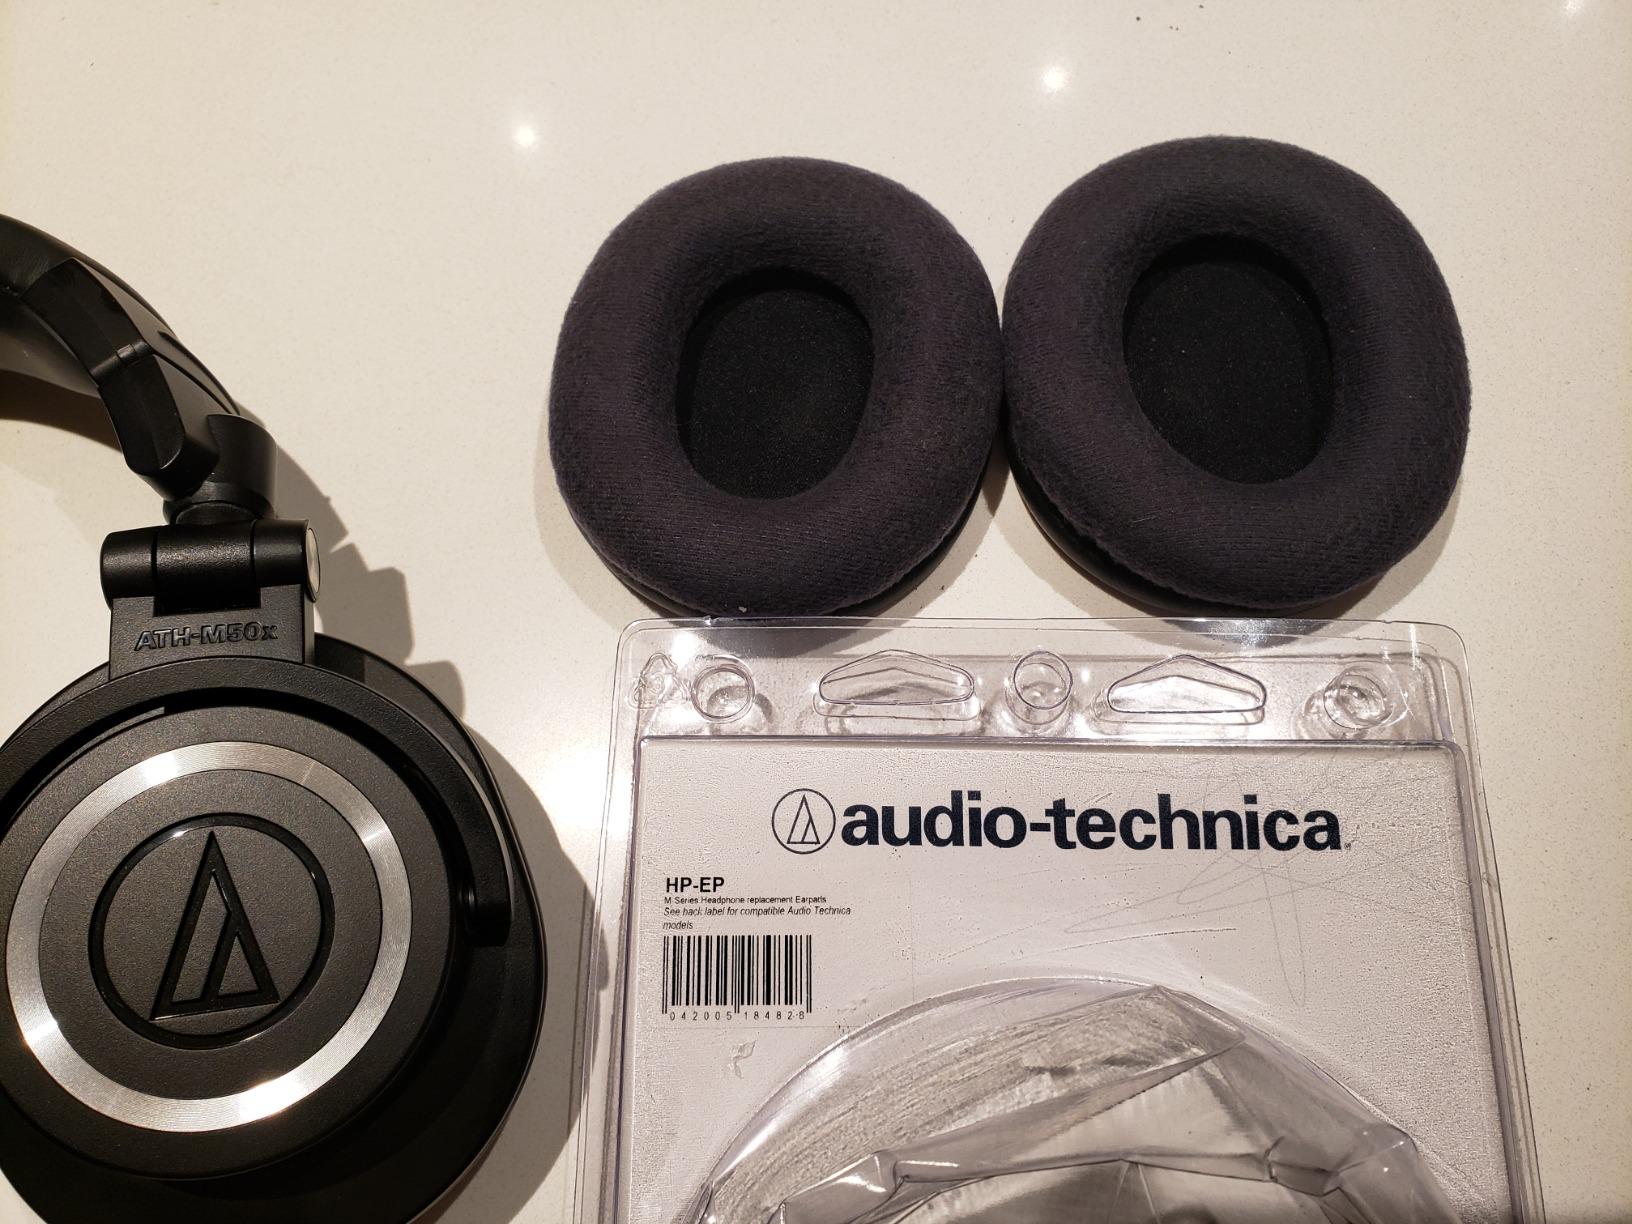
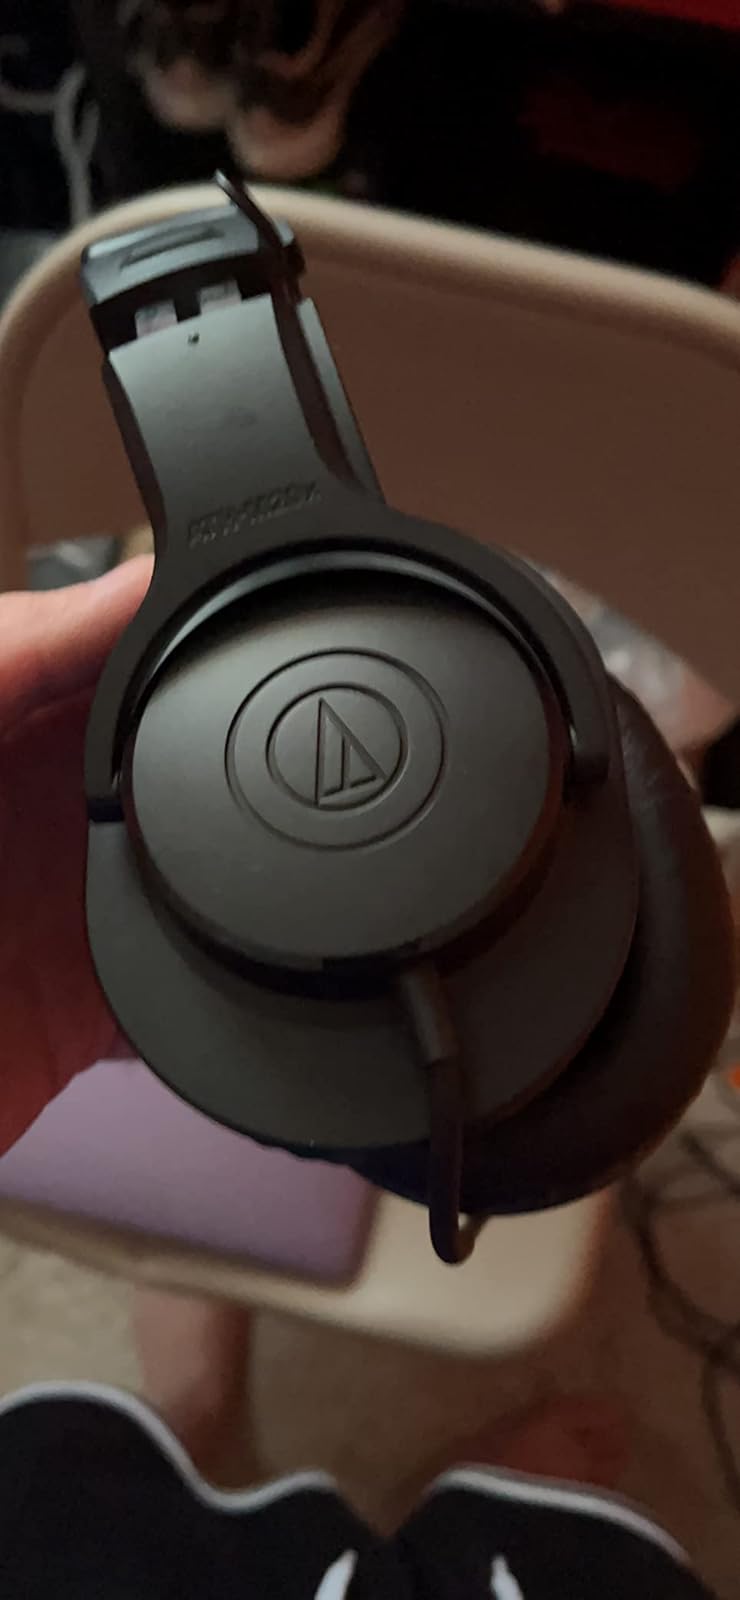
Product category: headphones
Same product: no